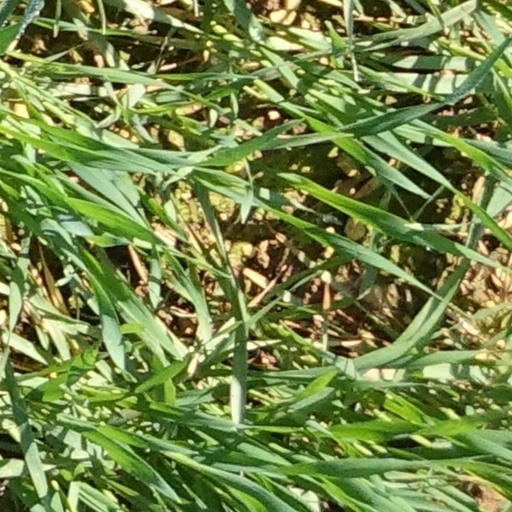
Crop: wheat